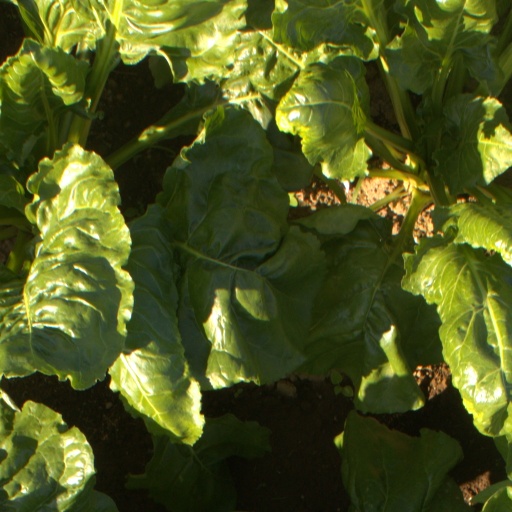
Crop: sugar beet